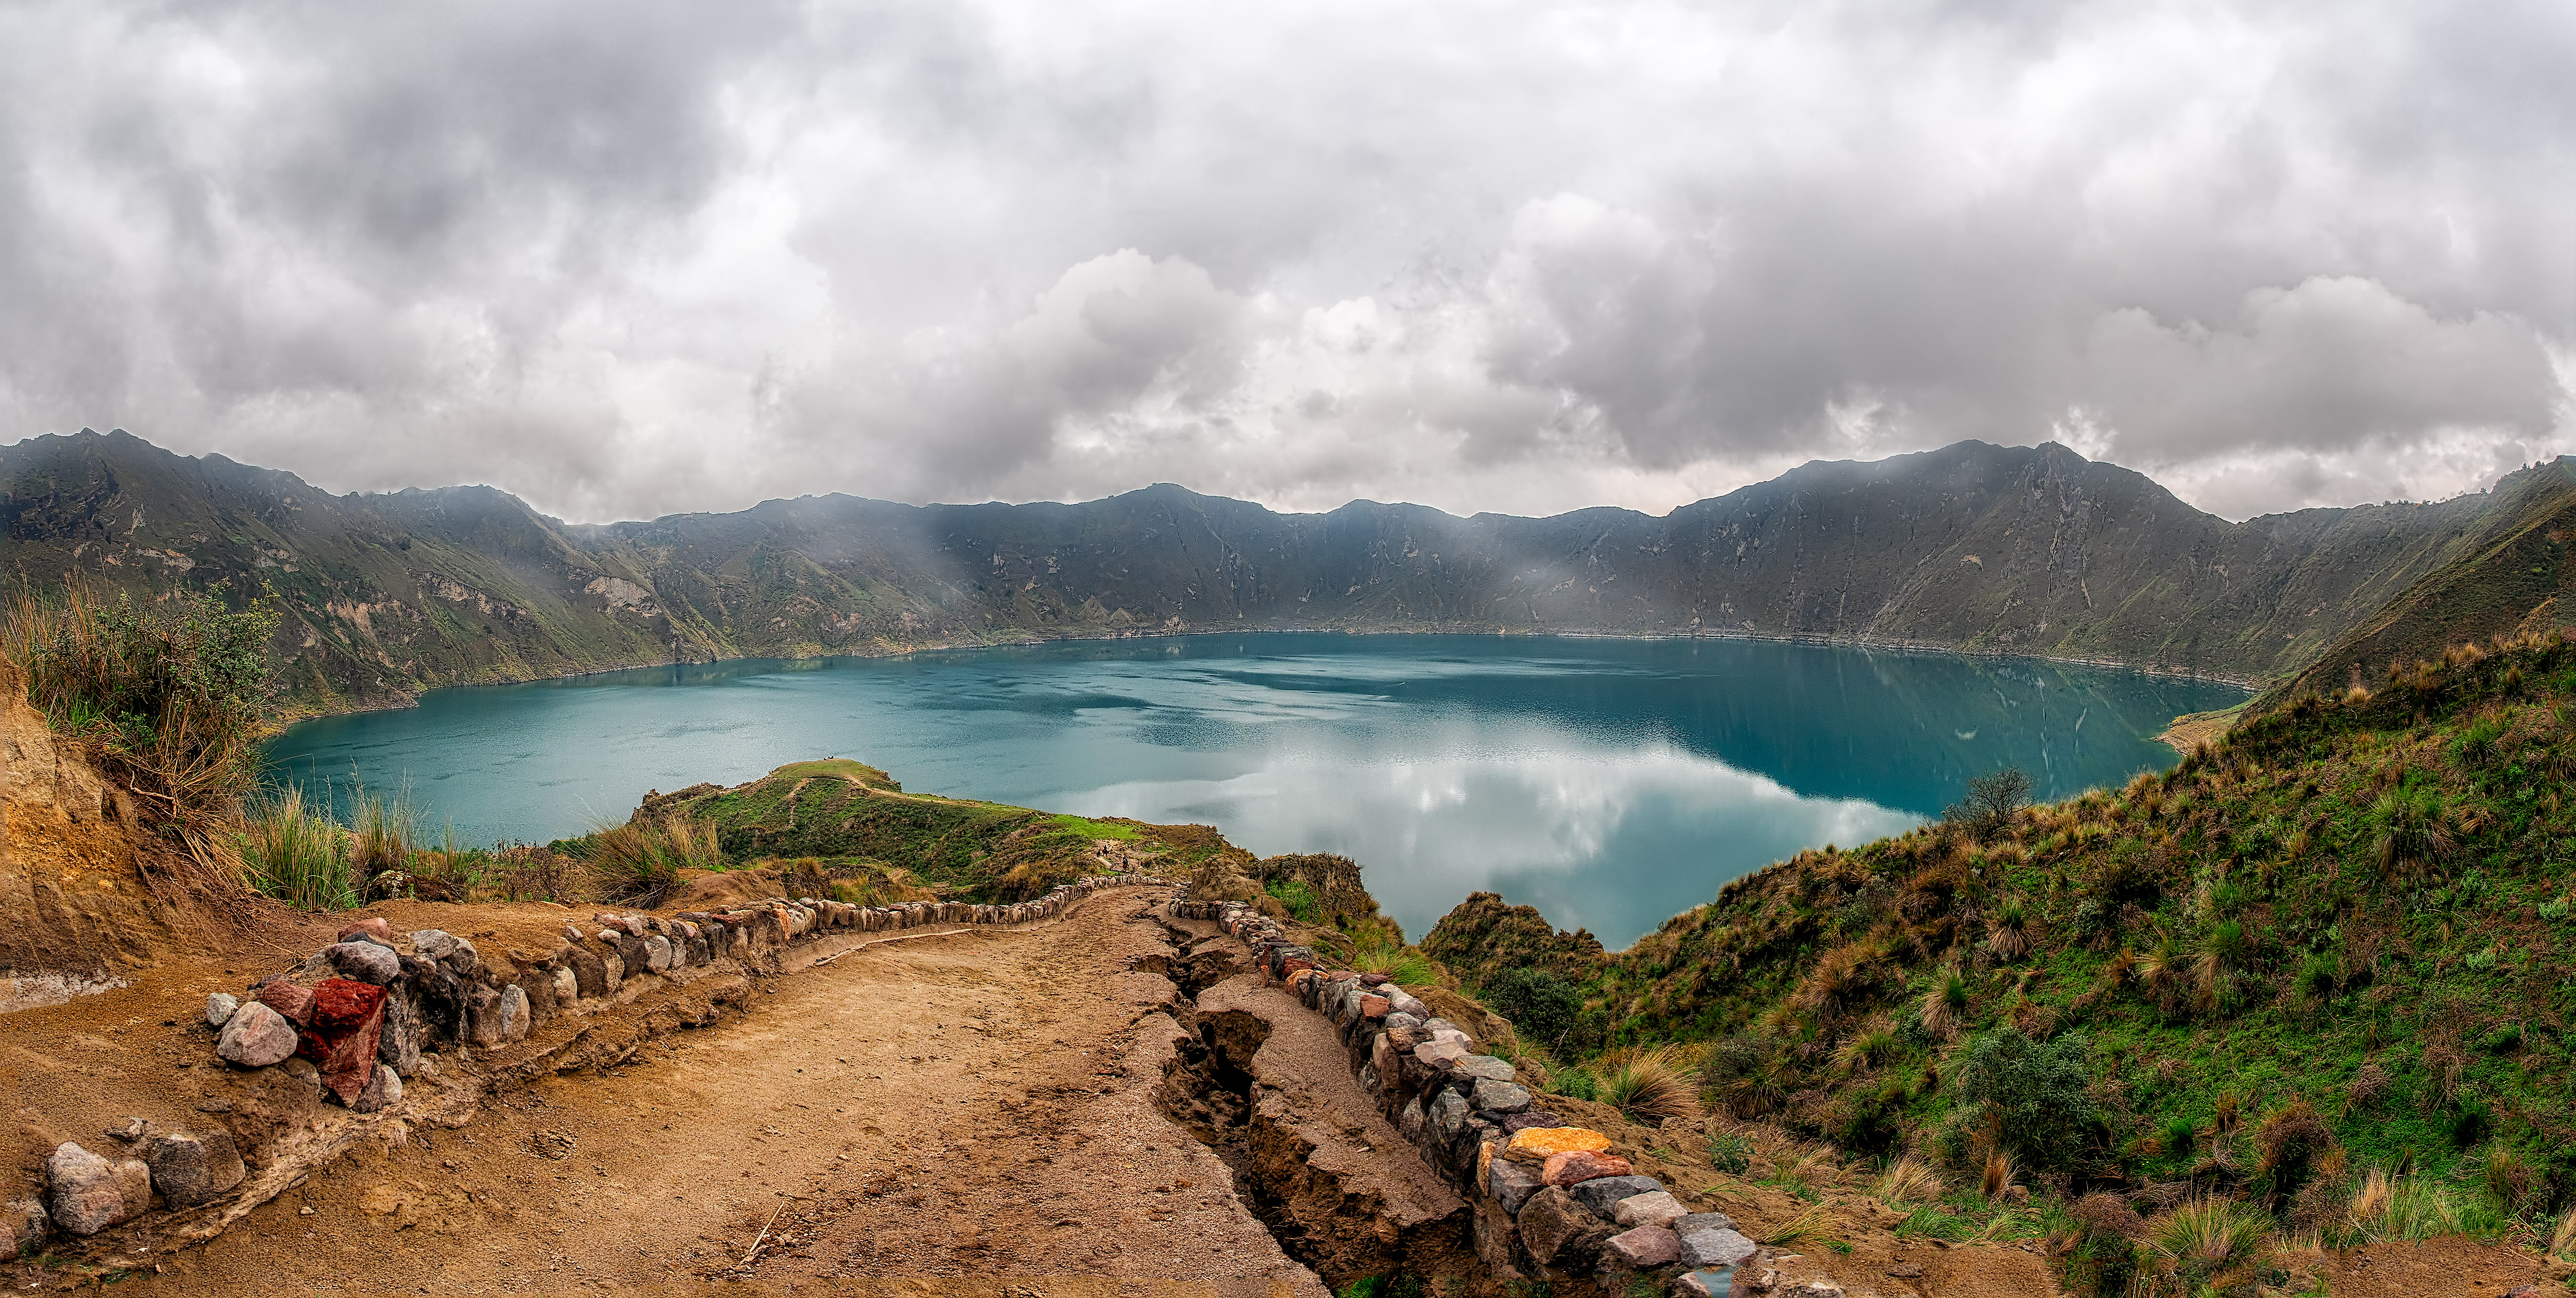
landscape, sea, coast, water, nature, mountain, cloud, hill, lake, valley, mountain range, fjord, reservoir, highland, body of water, plateau, caldera, loch, ecuador, cotopaxi, vulcano, quilotoa, mountain pass, mountainous landforms